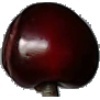
Label: Cherry 1